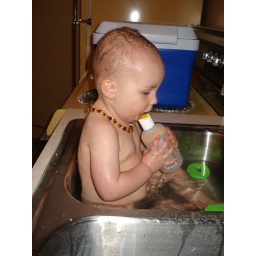
There was no bathtub in heckman house at camp so I got my baths in the sink!